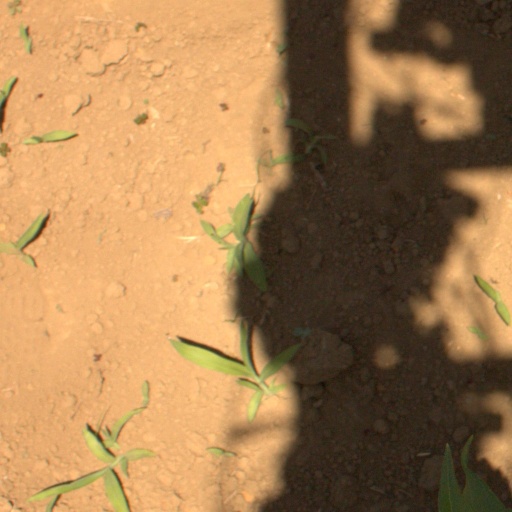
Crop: Jerusalem artichoke